George Nicholls (commissioner)

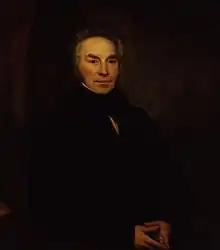
George Nicholls, by Ramsay Richard Reinagle

He was born on 31 December 1781, at St. Kevern in Cornwall, the eldest child of Solomon Nicholls of St. Kevern, by his second cousin Jane, daughter of George Millett of Helston. He was educated, first at the parish school of St. Kevern Churchtown, under his uncle, William Nicholls; later, at Helston grammar school, under William Otter; and then, for less than a year, at Newton Abbot, Devon, under Mr. Weatherdon.